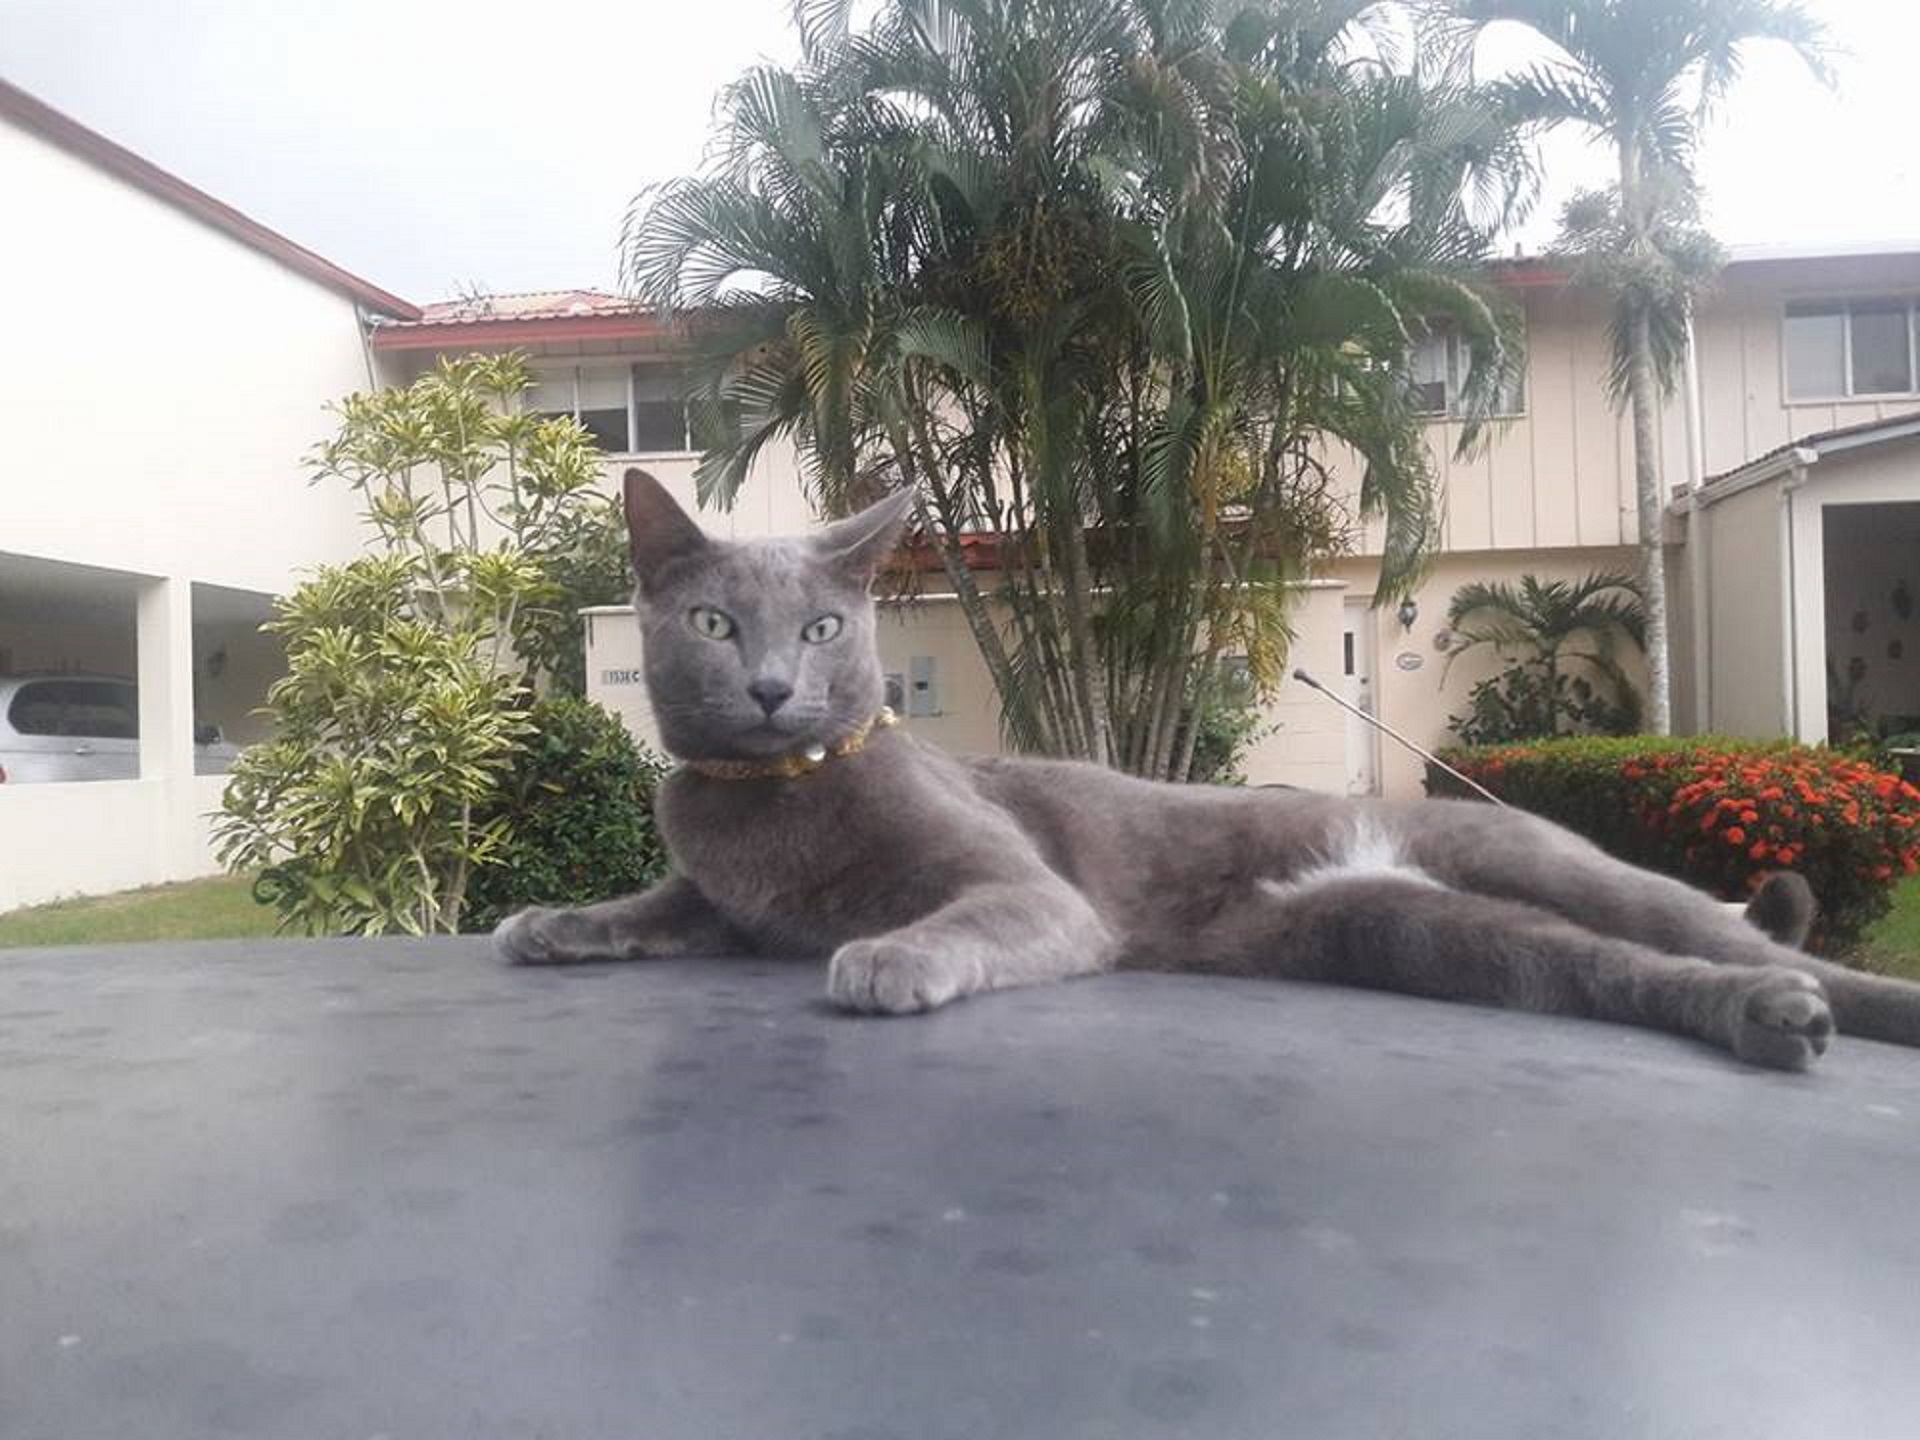
cat, mammal, fauna, whiskers, small to medium sized cats, cat like mammal, carnivoran